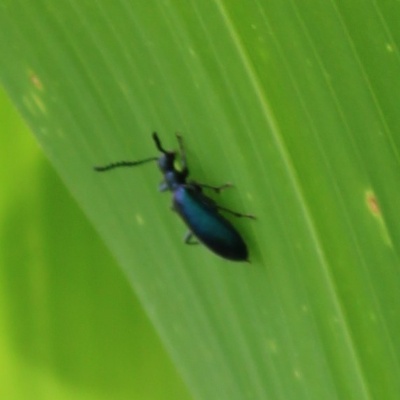
Crop: Maize
Condition: leaf beetle